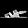
Label: Sandal